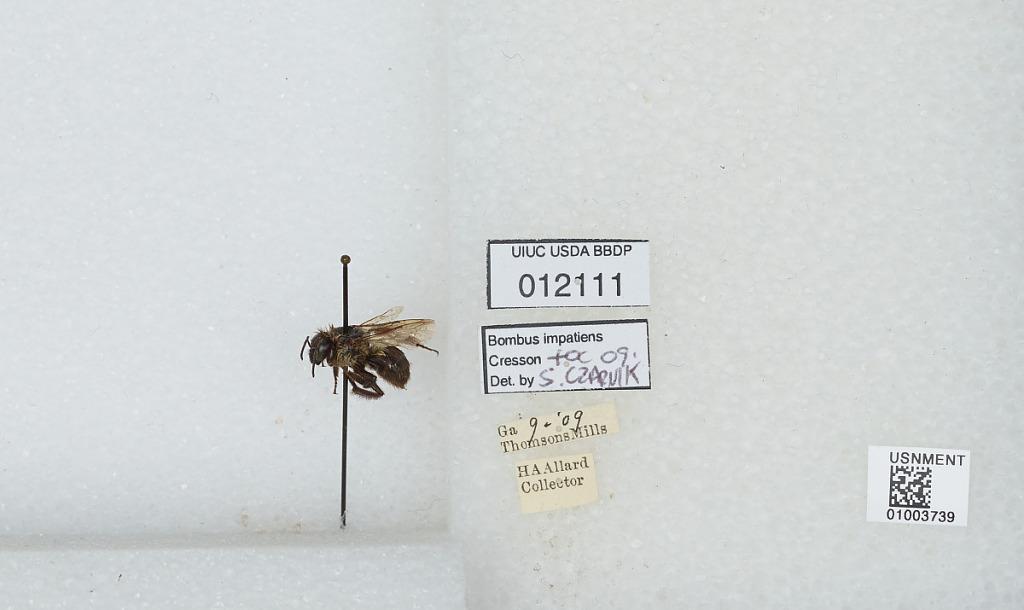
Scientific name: Bombus (Pyrobombus) impatiens Cresson
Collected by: H. Allard
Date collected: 1909-9-
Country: United States
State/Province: Georgia
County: Hall
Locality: Thompson Mill
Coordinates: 34.3664, -83.8597
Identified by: Czarnik, S.